Job (biblical figure)

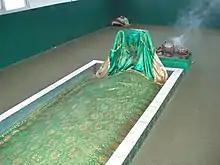
The tomb of Job, outside Salalah, Oman

In the Qur'an, Job is considered a prophet in Islam. The narrative frame of Job's story in Islam is similar to the Hebrew Bible story but, in Islam, the emphasis is paid to Job remaining steadfast to God and there is no record of his despair, or mention of discussions with friends. Some Muslim commentators also spoke of Job as being the ancestor of the Romans.